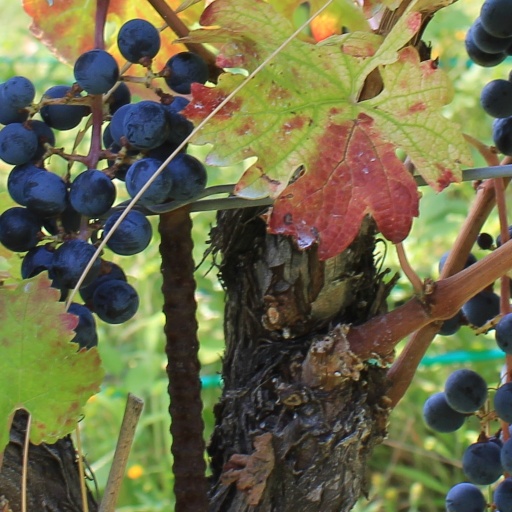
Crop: grape